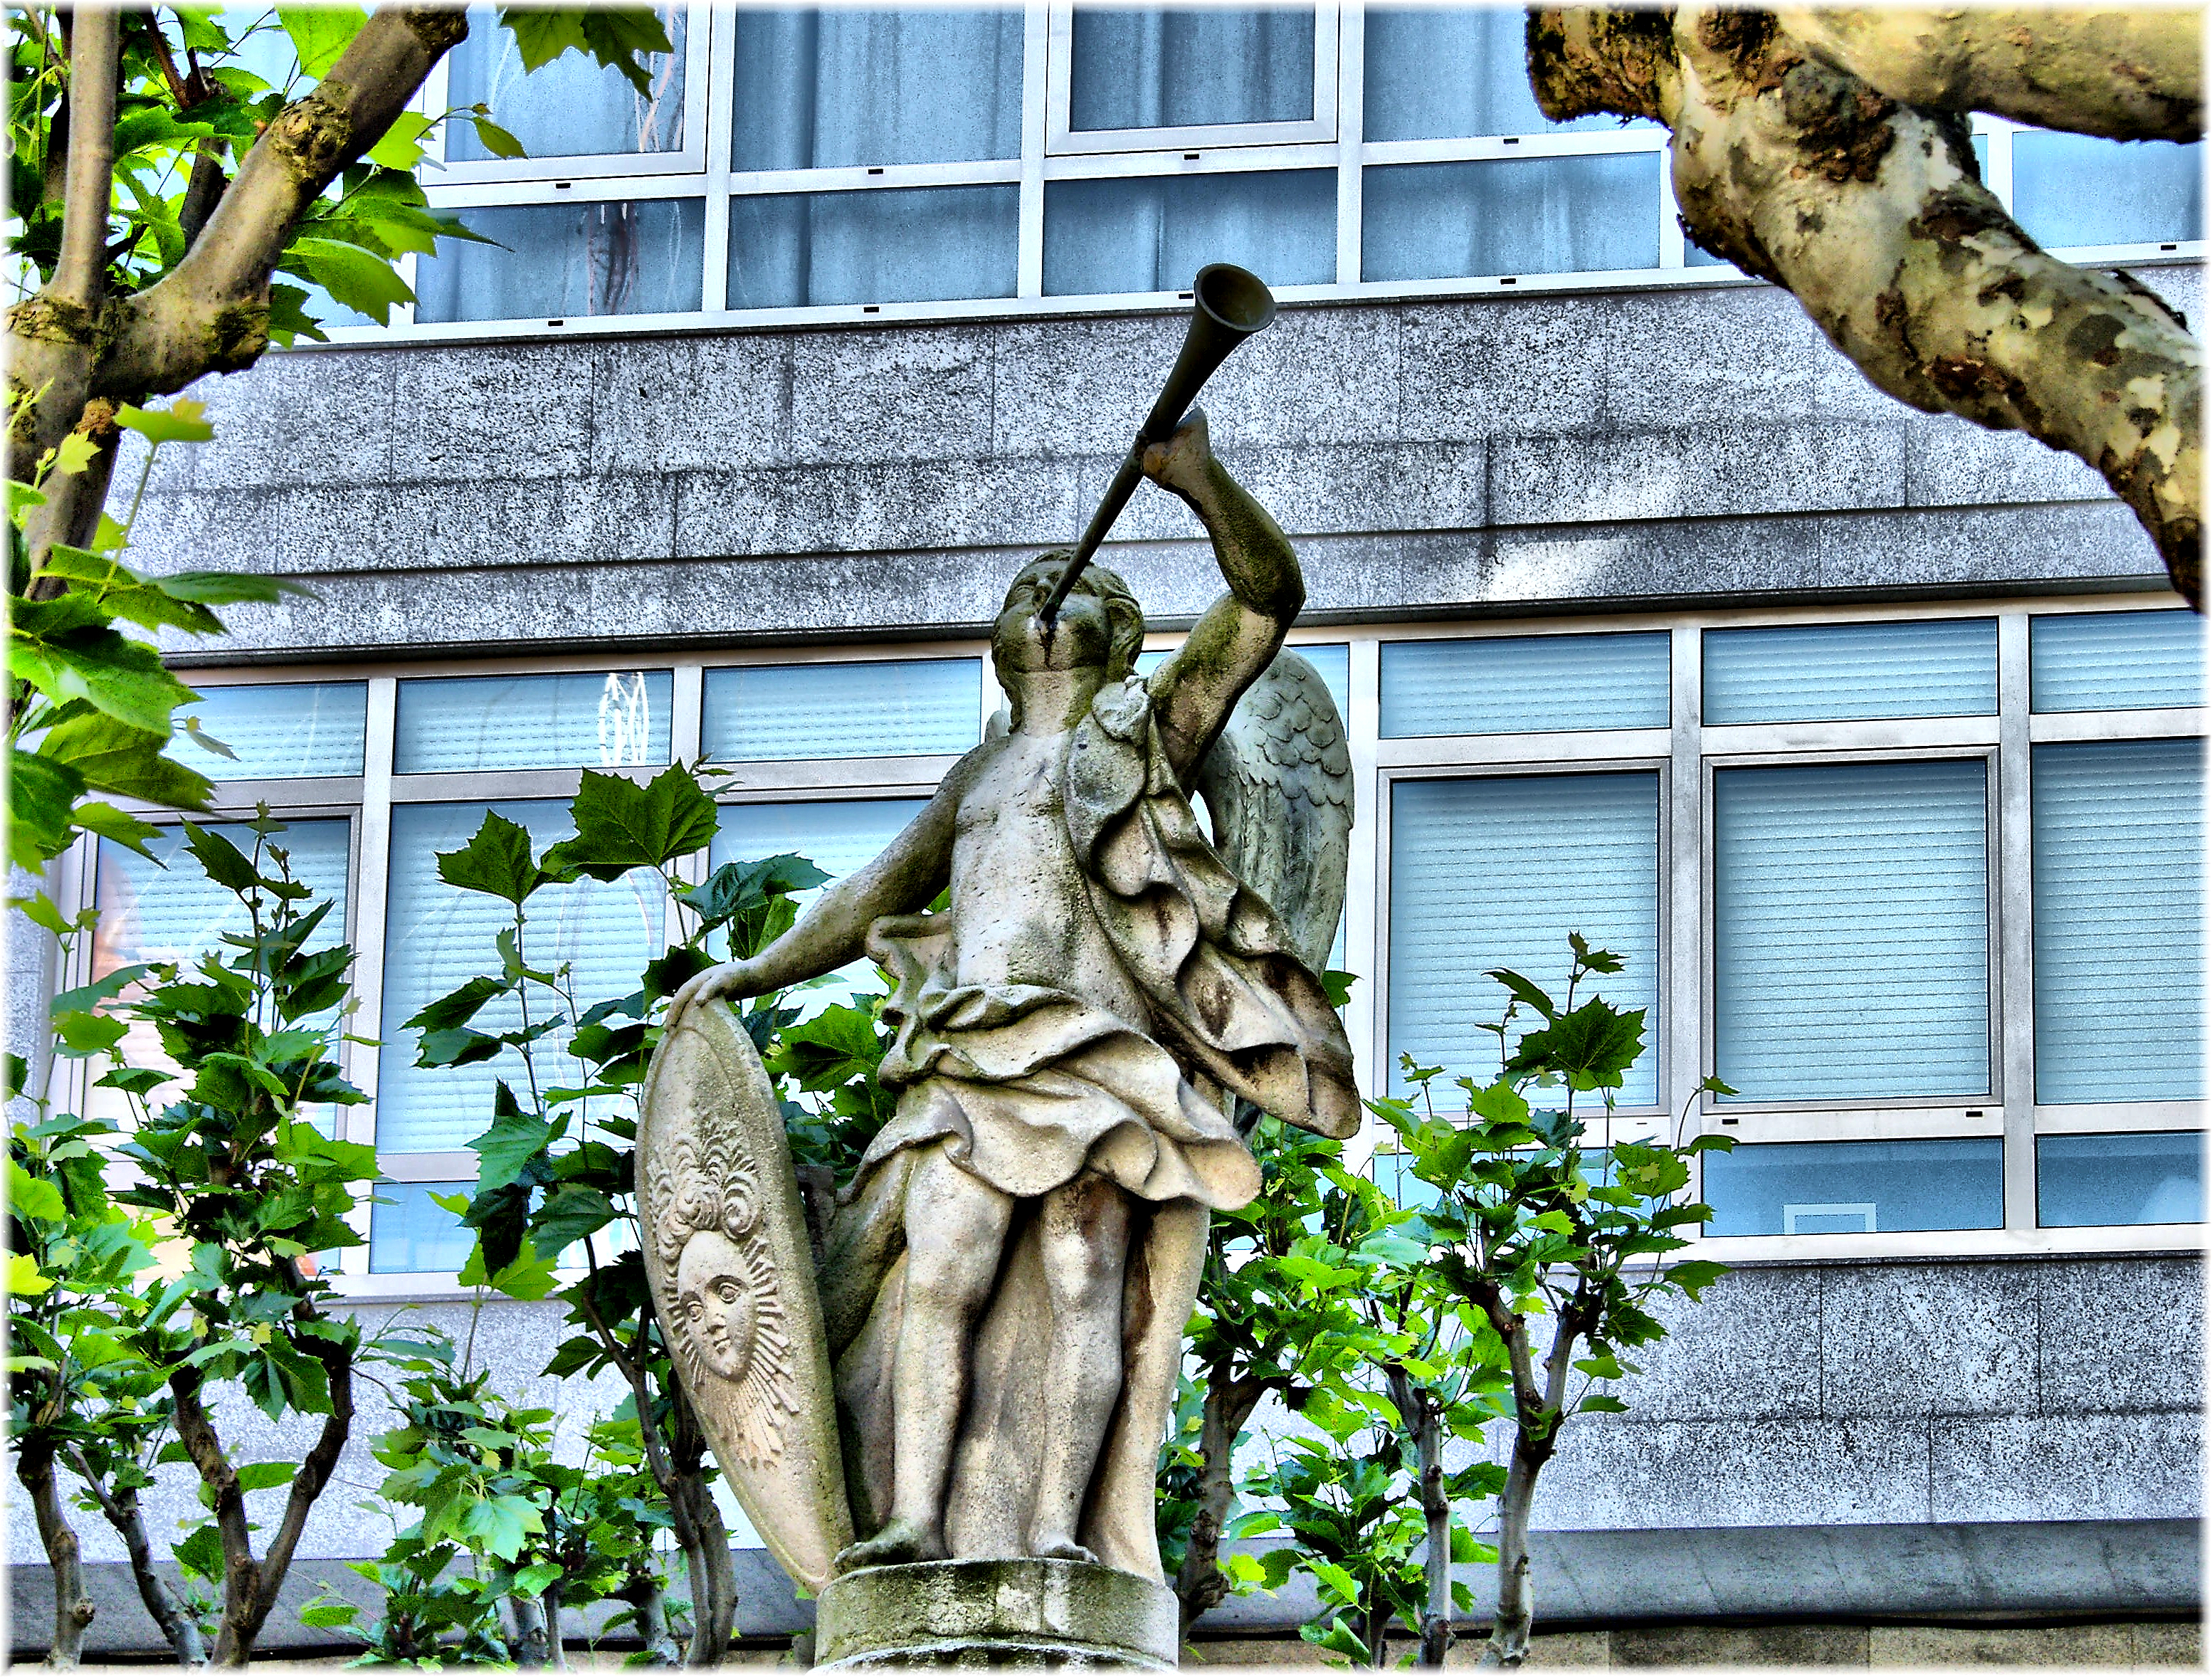
tree, monument, statue, garden, sculpture, art, water feature